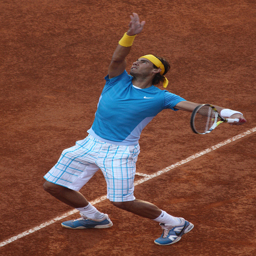
A man throwing a tennis ball in the air with a racket in his other hand.
A person with a tennis racket on a court.
A tennis player is shown here with his arm in the air, and tennis on the other hand.
A man is on a brown tennis court in mid serve.
A man on a tennis court is holding a racquet.